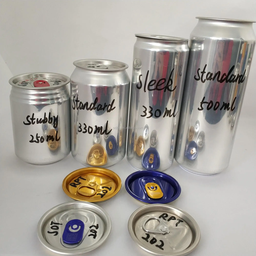
Label: cans